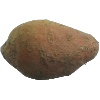
Label: Potato Sweet 1